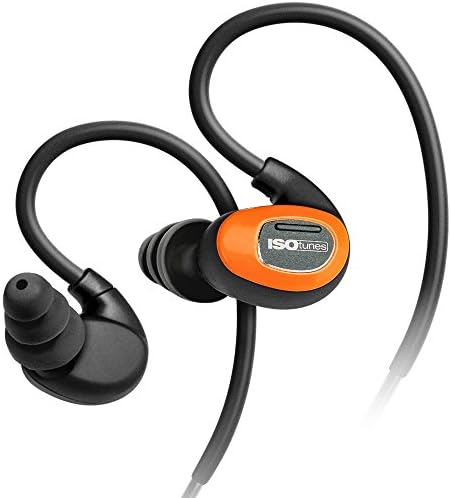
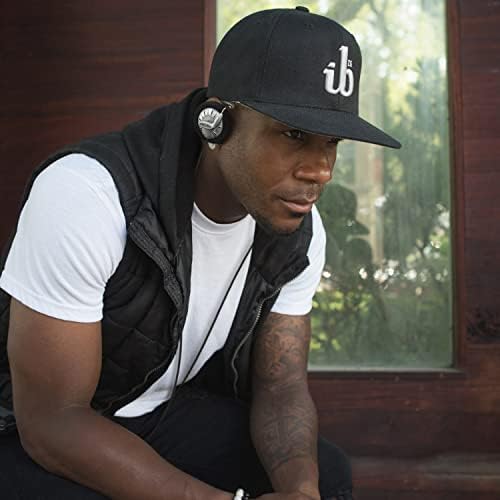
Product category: headphones
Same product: no